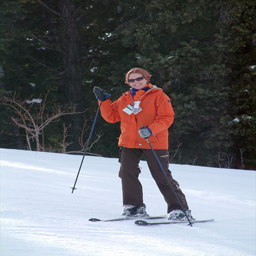
Someone is standing in the snow on skies
The skier wearing an orange jacket is waving.
A female skier is waving and smiling for the camera.
a female snow skier in an orange jacket waving to the camera
a woman is smiling while on skies in the snow